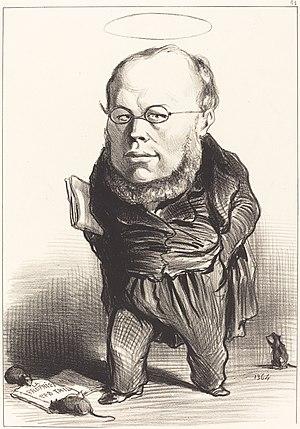
Cette page concerne l'année 1849 du calendrier grégorien.